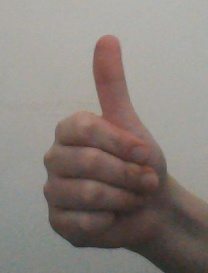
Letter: aleff